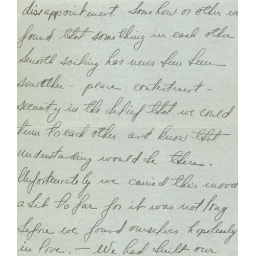
A love letter found in a library book in Louisville, Ky.